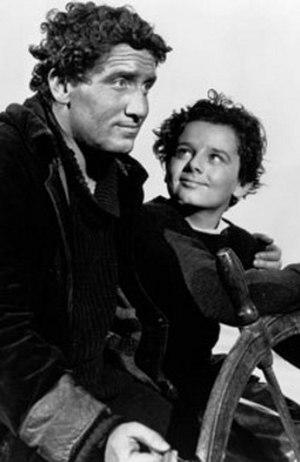
Capitaines courageux est un film américain de Victor Fleming, sorti en 1937. C'est l'adaptation cinématographique du roman de Rudyard Kipling, Capitaines courageux, paru en 1897.
Elmo Veron est un monteur américain, né le 17 septembre 1903 à La Nouvelle-Orléans, mort le 7 novembre 1990 à Los Angeles.